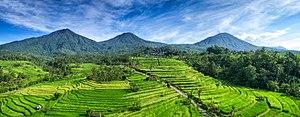
Jatiluwih, site du patrimoine mondial de l'UNESCO